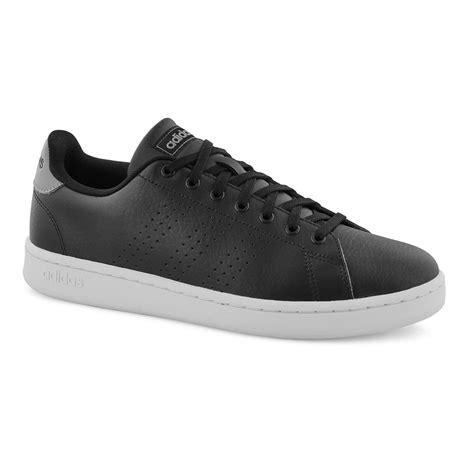
Brand: Adidas
Model: Advantage